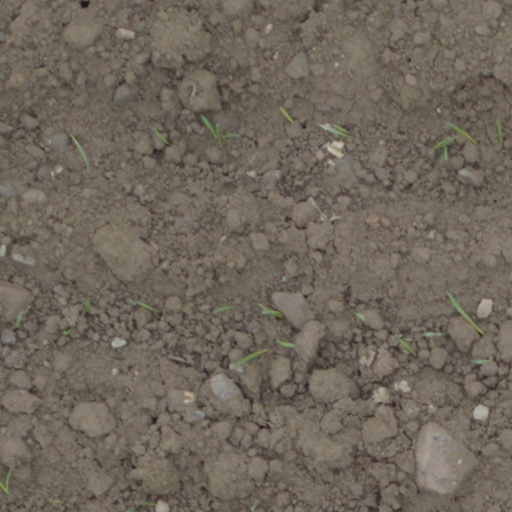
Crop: wheat